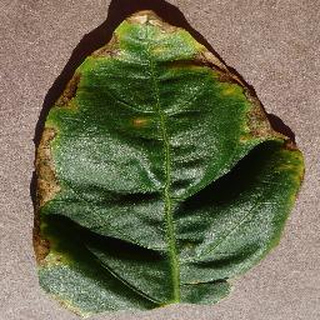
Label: bell_pepper_bacterial_spot